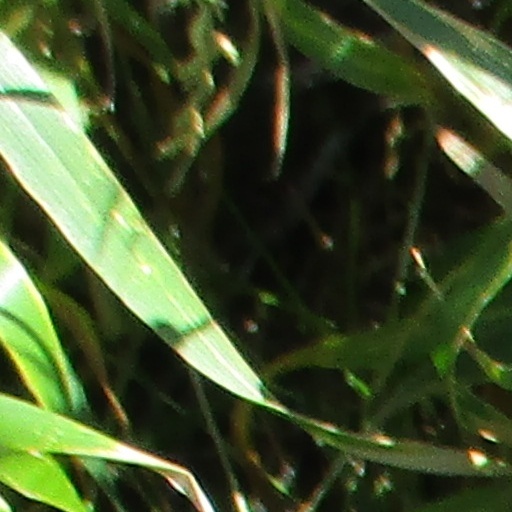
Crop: wheat